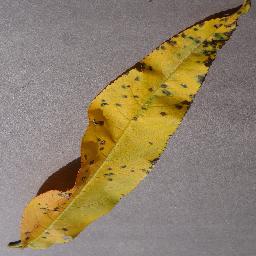
Label: Peach___Bacterial_spot